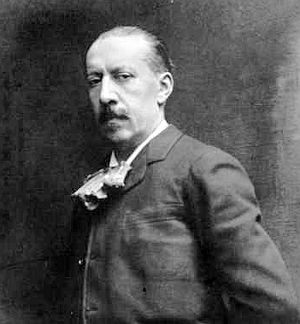
Charles-Marie Widor
Charles-Marie Widor var en fransk komponist, organist og musiklærer.